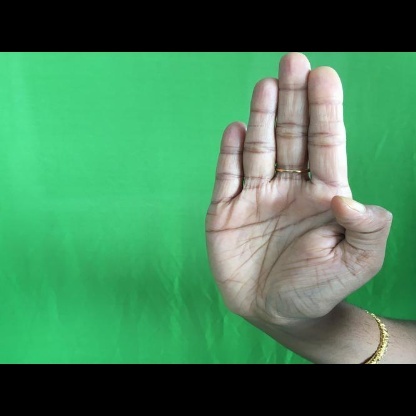
Mudra: Pathaka